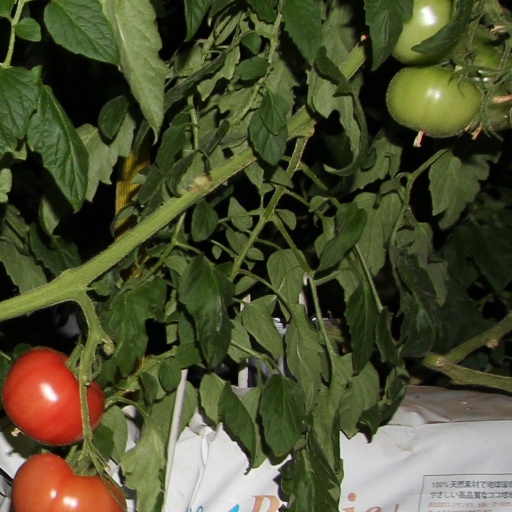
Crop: tomato